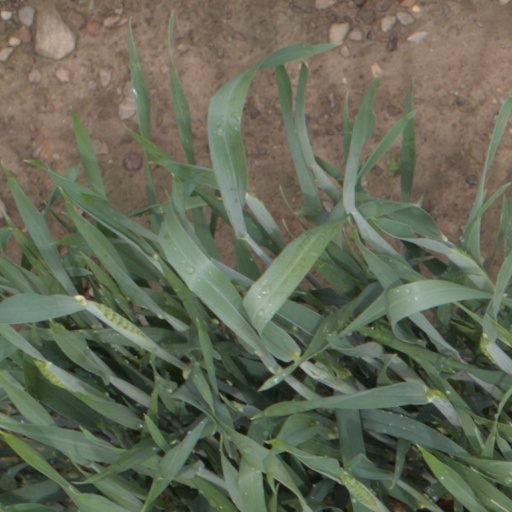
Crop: wheat